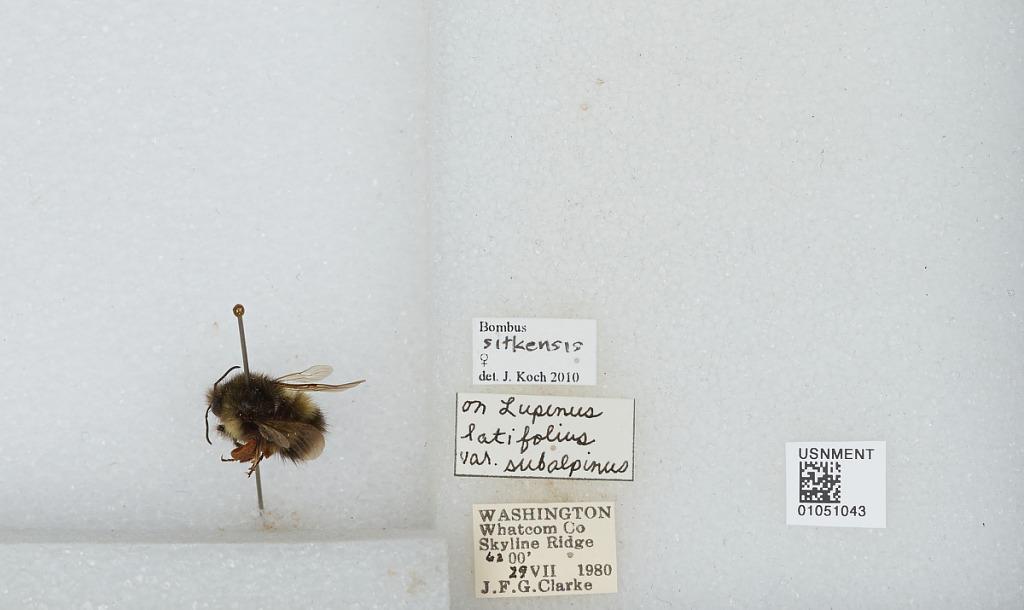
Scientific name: Bombus sp.
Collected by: J. Clarke
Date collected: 1980-7-29
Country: United States
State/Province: Washington
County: Whatcom
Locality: Skyline Ridge
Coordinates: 48.8592, -121.843
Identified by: Koch, J.